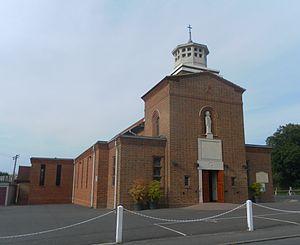
Plusieurs églises sont ou ont été dédiées à saint Wilfrid, évêque northumbrien de la fin du VIIᵉ siècle mort en 709 ou 710.